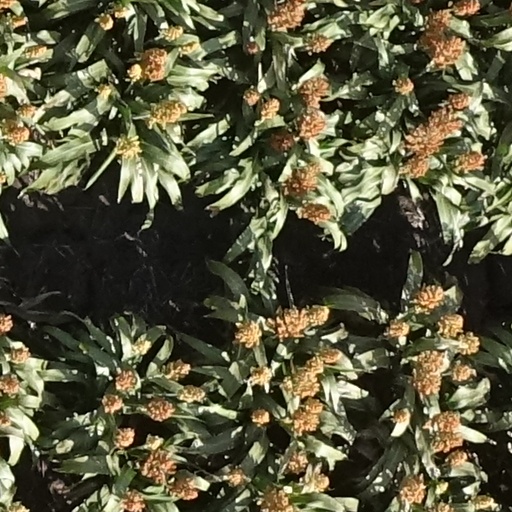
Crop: sorghum